Warren Area High School

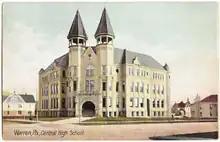

That building went out of use in 1960, as a new school had been built in 1958 at the present day location of 345 East Fifth Avenue. The old building was razed in 1961.